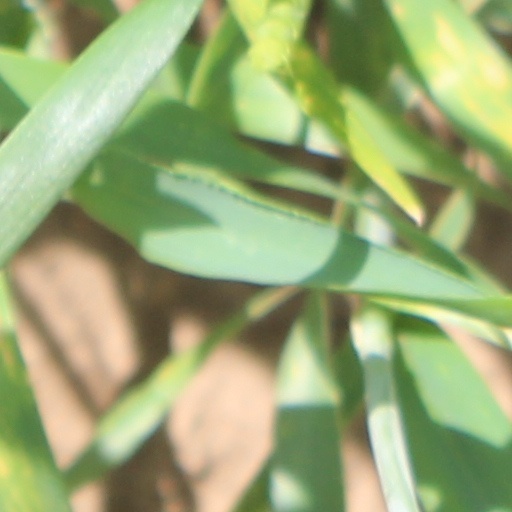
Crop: wheat